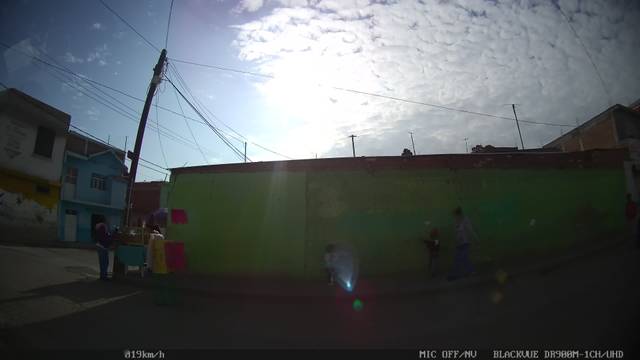
Region: Mexico
Coordinates: 20.656, -101.36